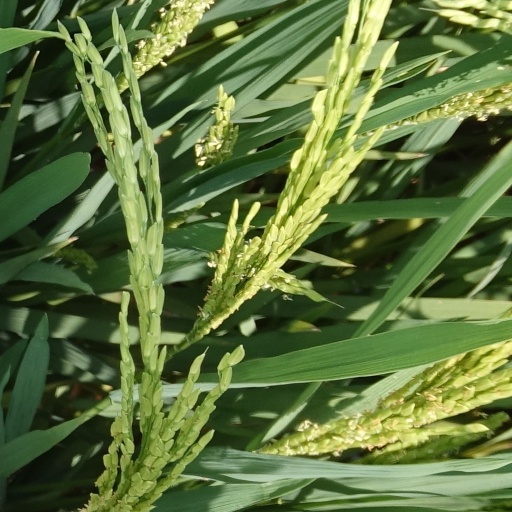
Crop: rice